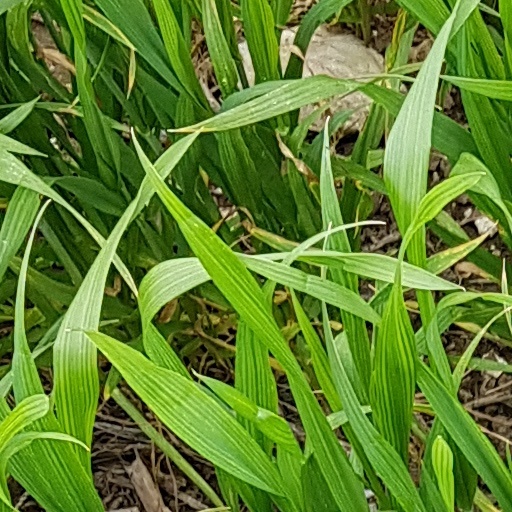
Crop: wheat